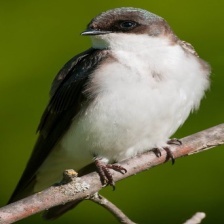
Species: TREE SWALLOW
Scientific name: TACHYCINETA BICOLOR